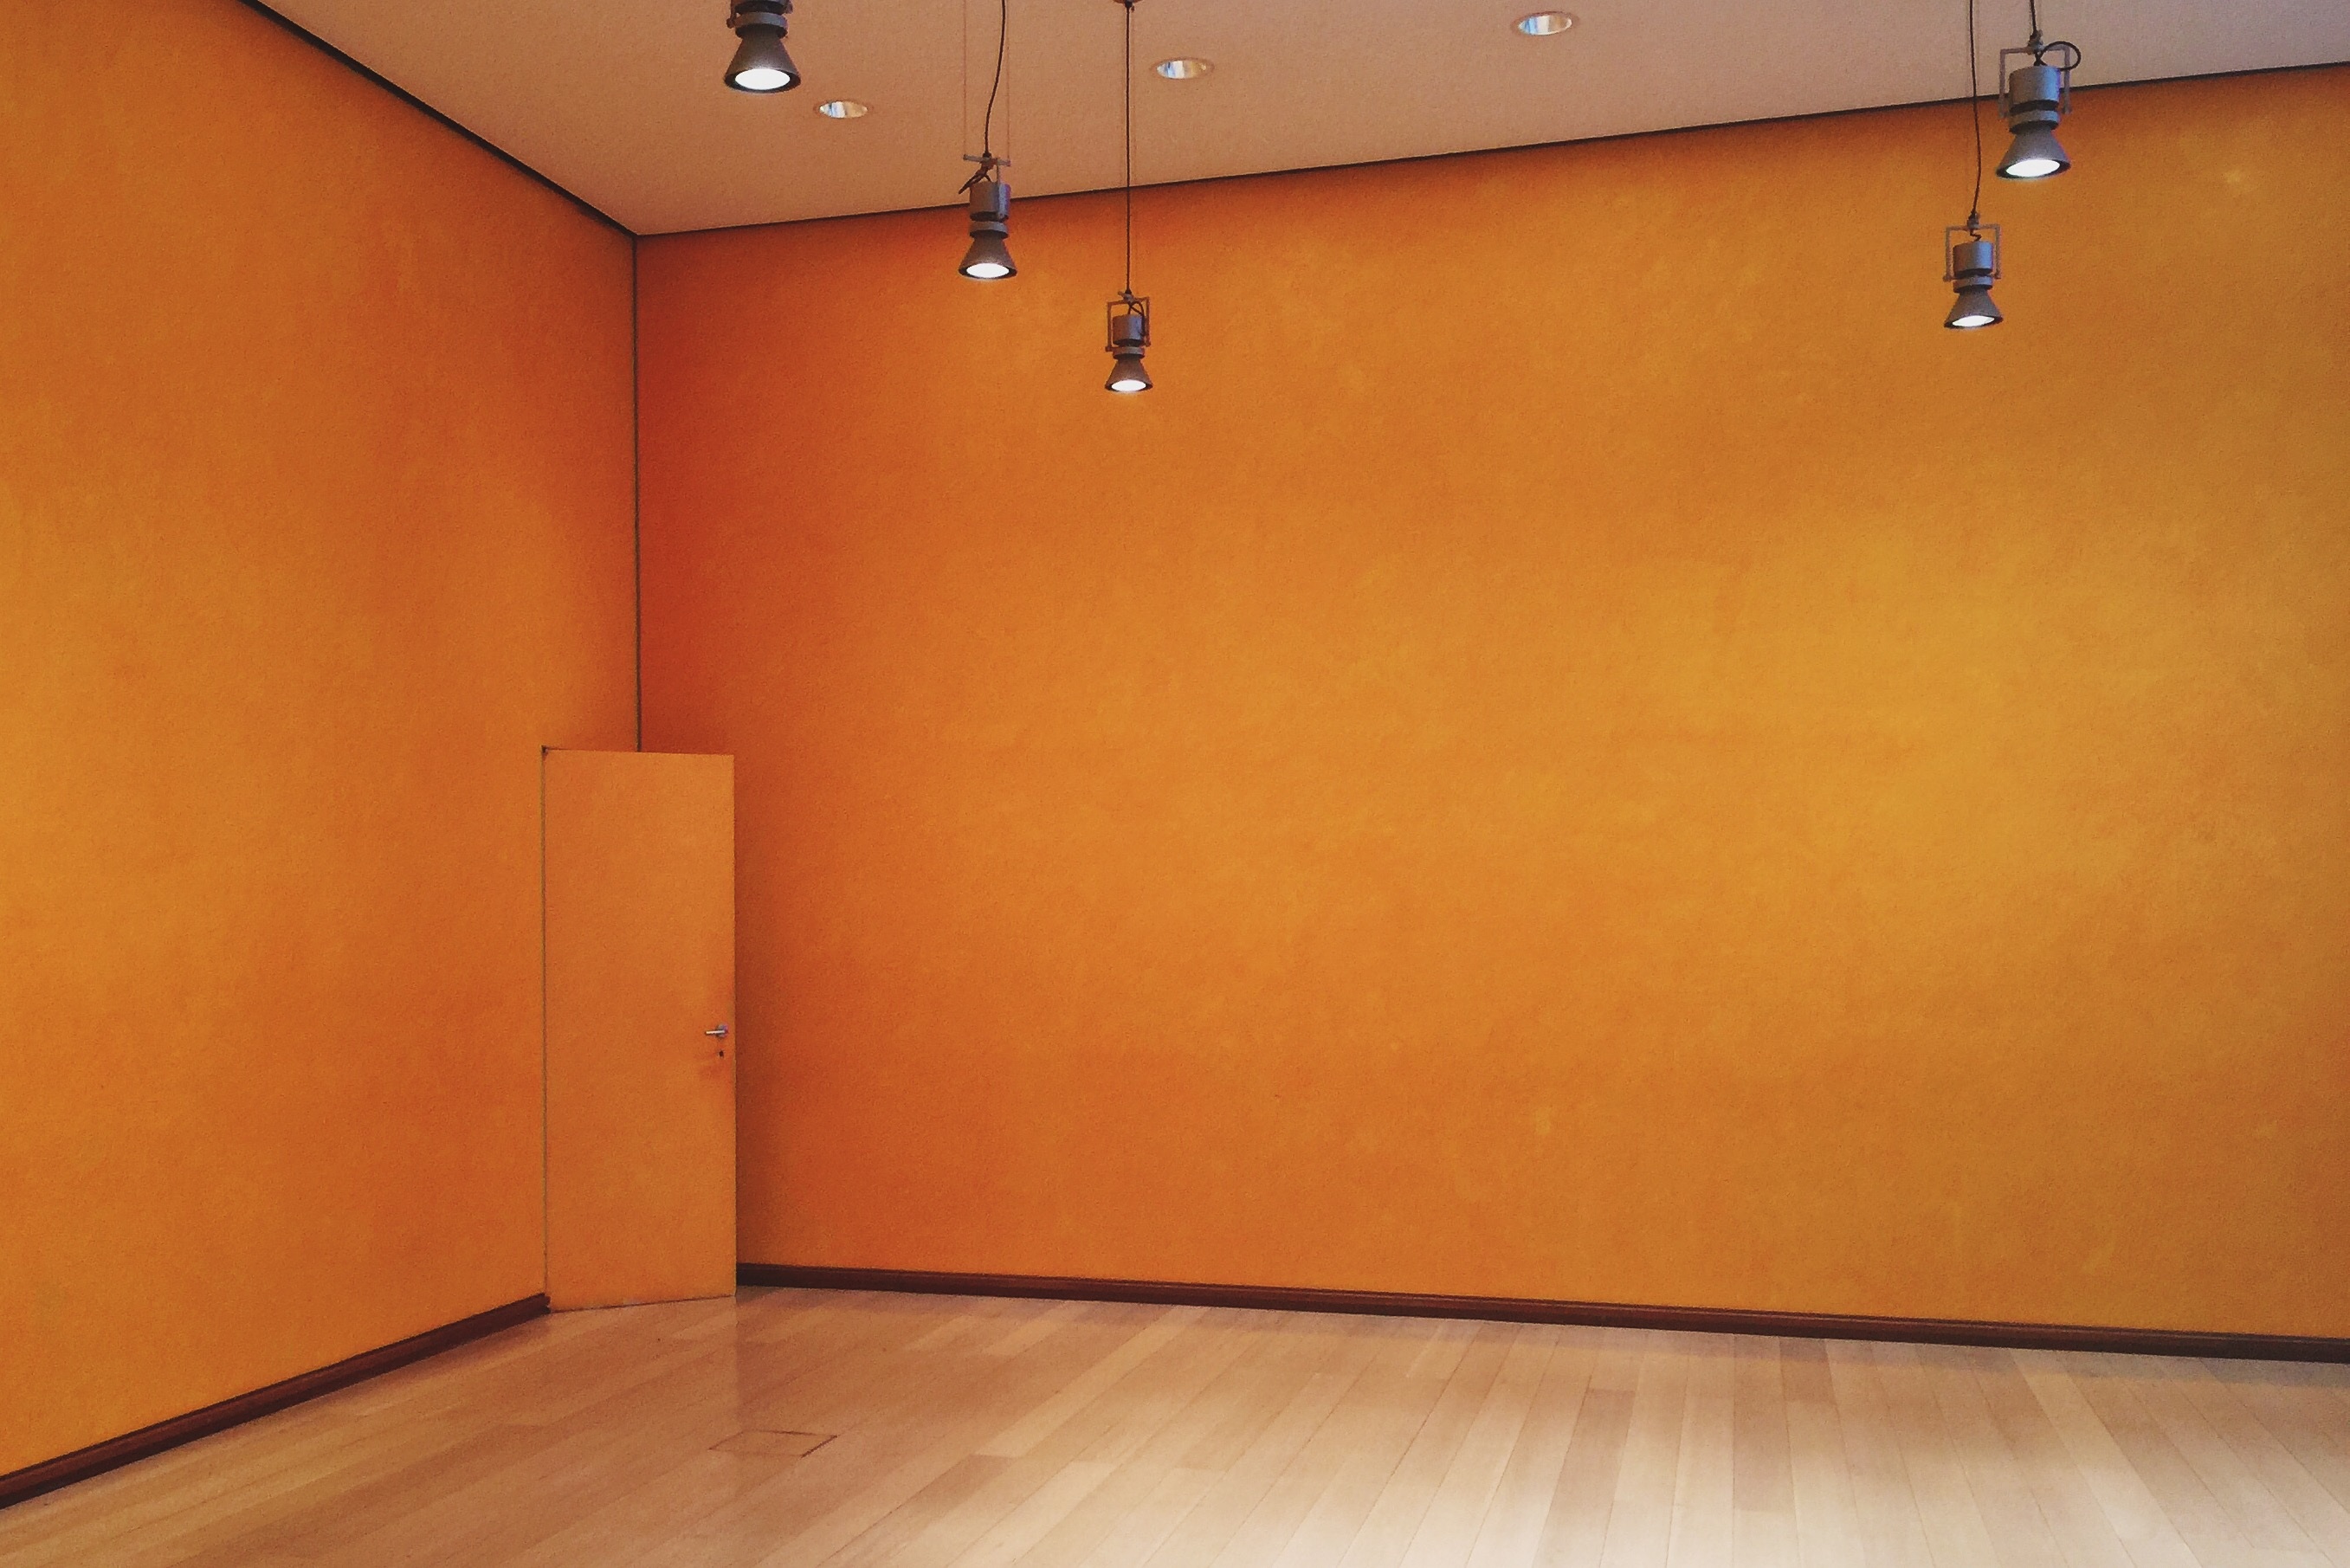
wood, floor, wall, ceiling, property, basement, furniture, room, interior design, design, hardwood, real estate, flooring